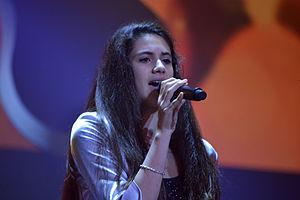
La Macédoine du Nord participe au Concours Eurovision de la chanson junior depuis 2003 et ne l’a encore jamais remporté. De 2003 à 2018, elle participait sous le nom d'Ancienne République yougoslave de Macédoine.